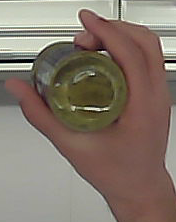
Product: barilla_pesto